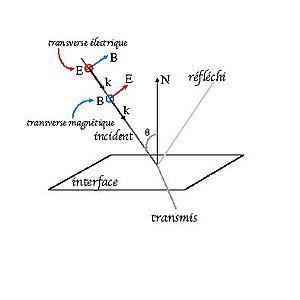
Géométrie et polarisation à la réflexion-transmission Description de l'image
L'angle de Brewster est un angle d'incidence particulier pour lequel la lumière réfractée et réfléchie possèdent des propriétés de polarisation particulières. Lorsqu'un faisceau lumineux est incident sur un dioptre à cet angle, s'il est polarisé dans le plan d'incidence il est alors totalement transmis, sinon il y aura un faisceau réfléchi qui sera entièrement polarisé.